Patrick Allen (governor-general)

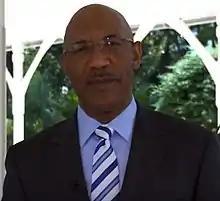
Allen in 2011

Sir Patrick Linton Allen (born 7 February 1951) is a Jamaican statesman and former Seventh-day Adventist pastor, who has served as the sixth and current governor-general of Jamaica since 26 February 2009.